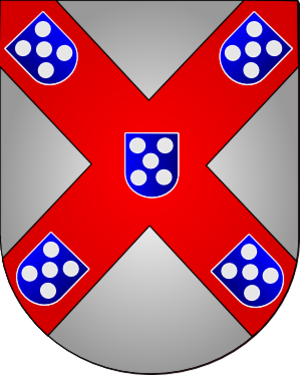
Cette page donne les armoiries des membres de la dynastie d'Aviz.
Alphonse Iᵉʳ, duc de Bragance, est un fils bâtard du roi Jean Iᵉʳ de Portugal et d'Inès Peres. Huitième comte de Barcelos puis premier duc de Bragance, Alphonse est le fondateur de la lignée du même nom, qui régna sur le Portugal de 1640 à 1853, et sur le Brésil de 1815 à 1889.
Cette page donne les armoiries des membres de la maison de Bragance.
Le titre de duc de Barcelos est créé en 1562 par le roi Sébastien Iᵉʳ de Portugal en faveur de Jean, futur 6ᵉ duc de Bragance. Ce titre se substitue à celui de comte de Barcelos et est destiné aux aînés des ducs de Bragance. Avec l'arrivée de la dynastie de Bragance sur le trône de Portugal en 1640, le titre continue d'être attribué à l'héritier du duché de Bragance, qui devient alors le numéro 2 dans l'ordre successoral de la Couronne.